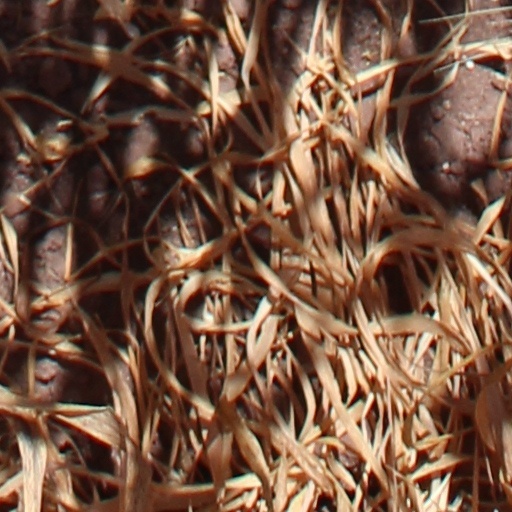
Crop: wheat